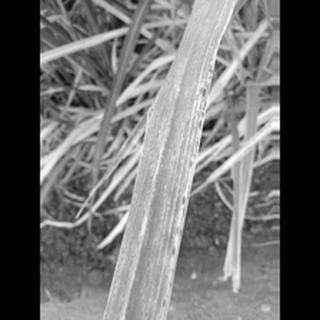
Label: sugarcane_rust